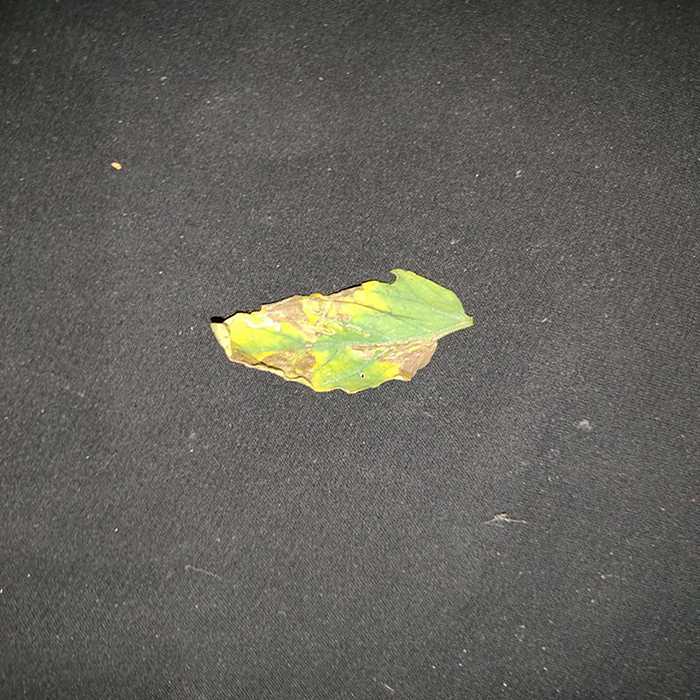
Plant: Tomato
Label: Tomato Bacterial spot